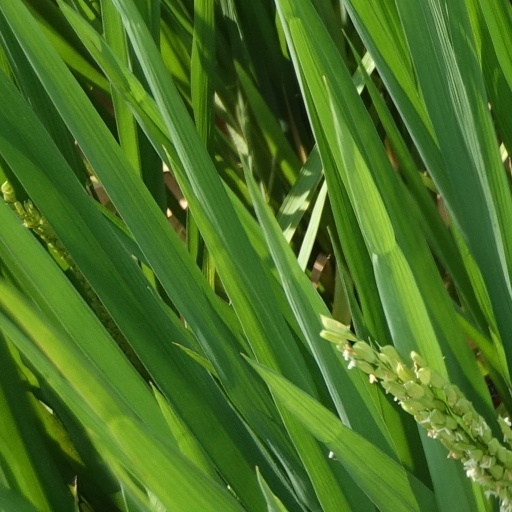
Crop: rice